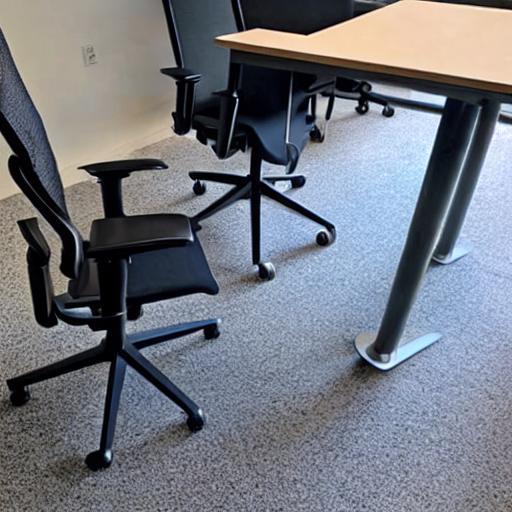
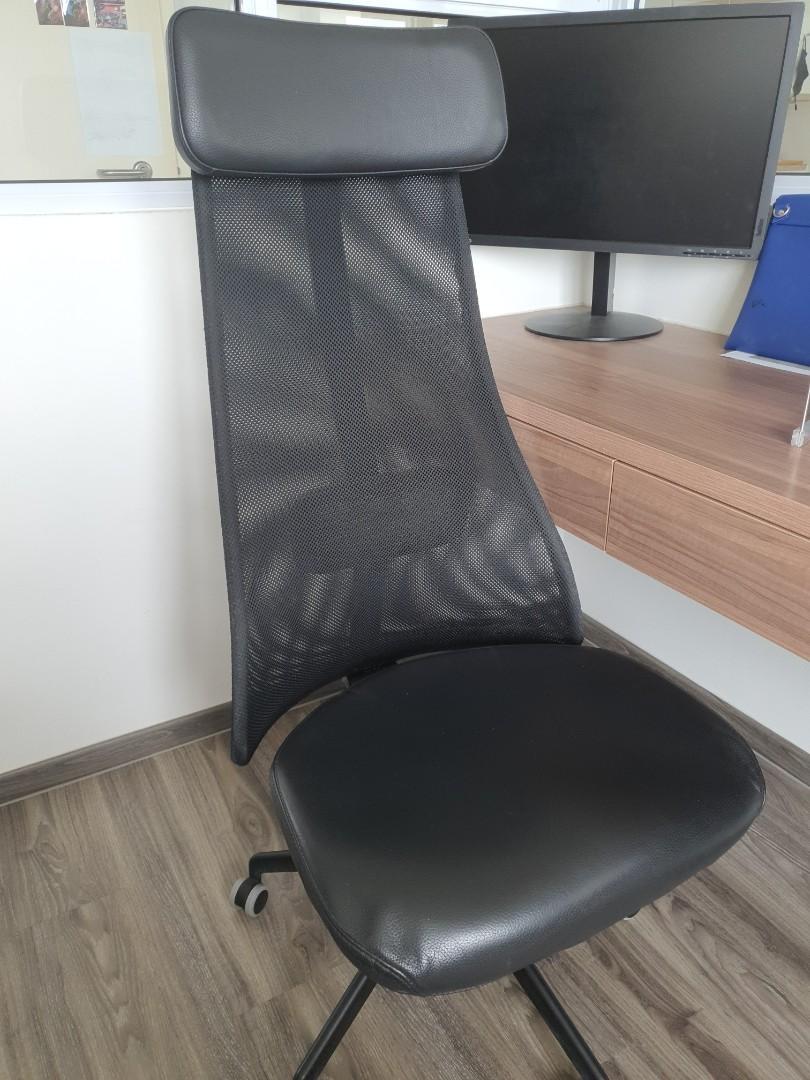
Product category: items_chair
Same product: no